Nýřany

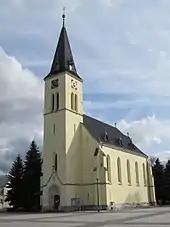
Church of Saint Procopius

The most important monument is the Church of Saint Procopius in the middle of the town square. It was built in the pseudo-Gothic style in 1903–1904.